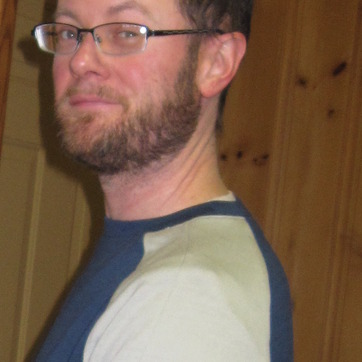
Material: skin